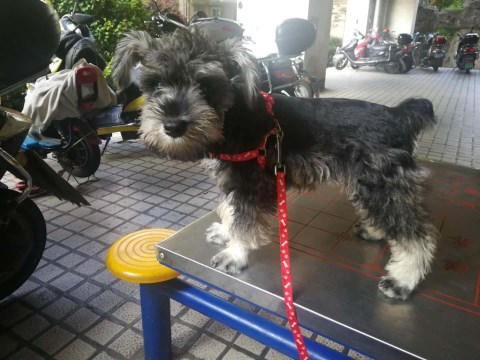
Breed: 2342-n000102-miniature_schnauzer